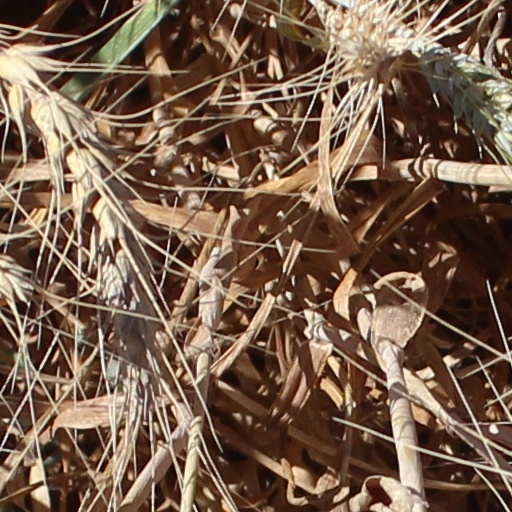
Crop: wheat